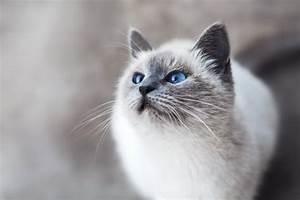
cat